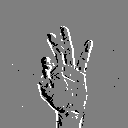
ASL letter: f